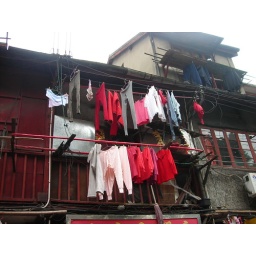
red clothes drying in old Shanghai